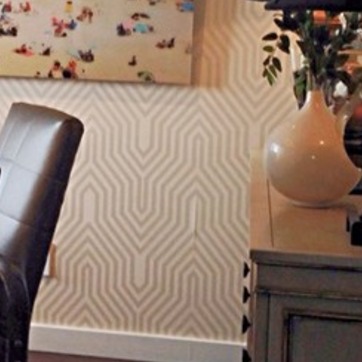
Material: wallpaper